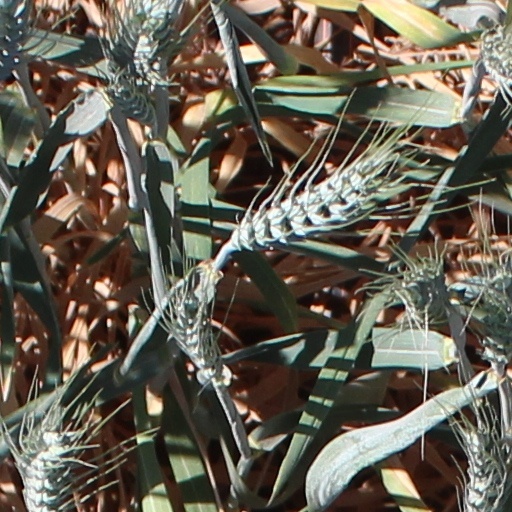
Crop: wheat